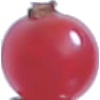
Label: Redcurrant 1